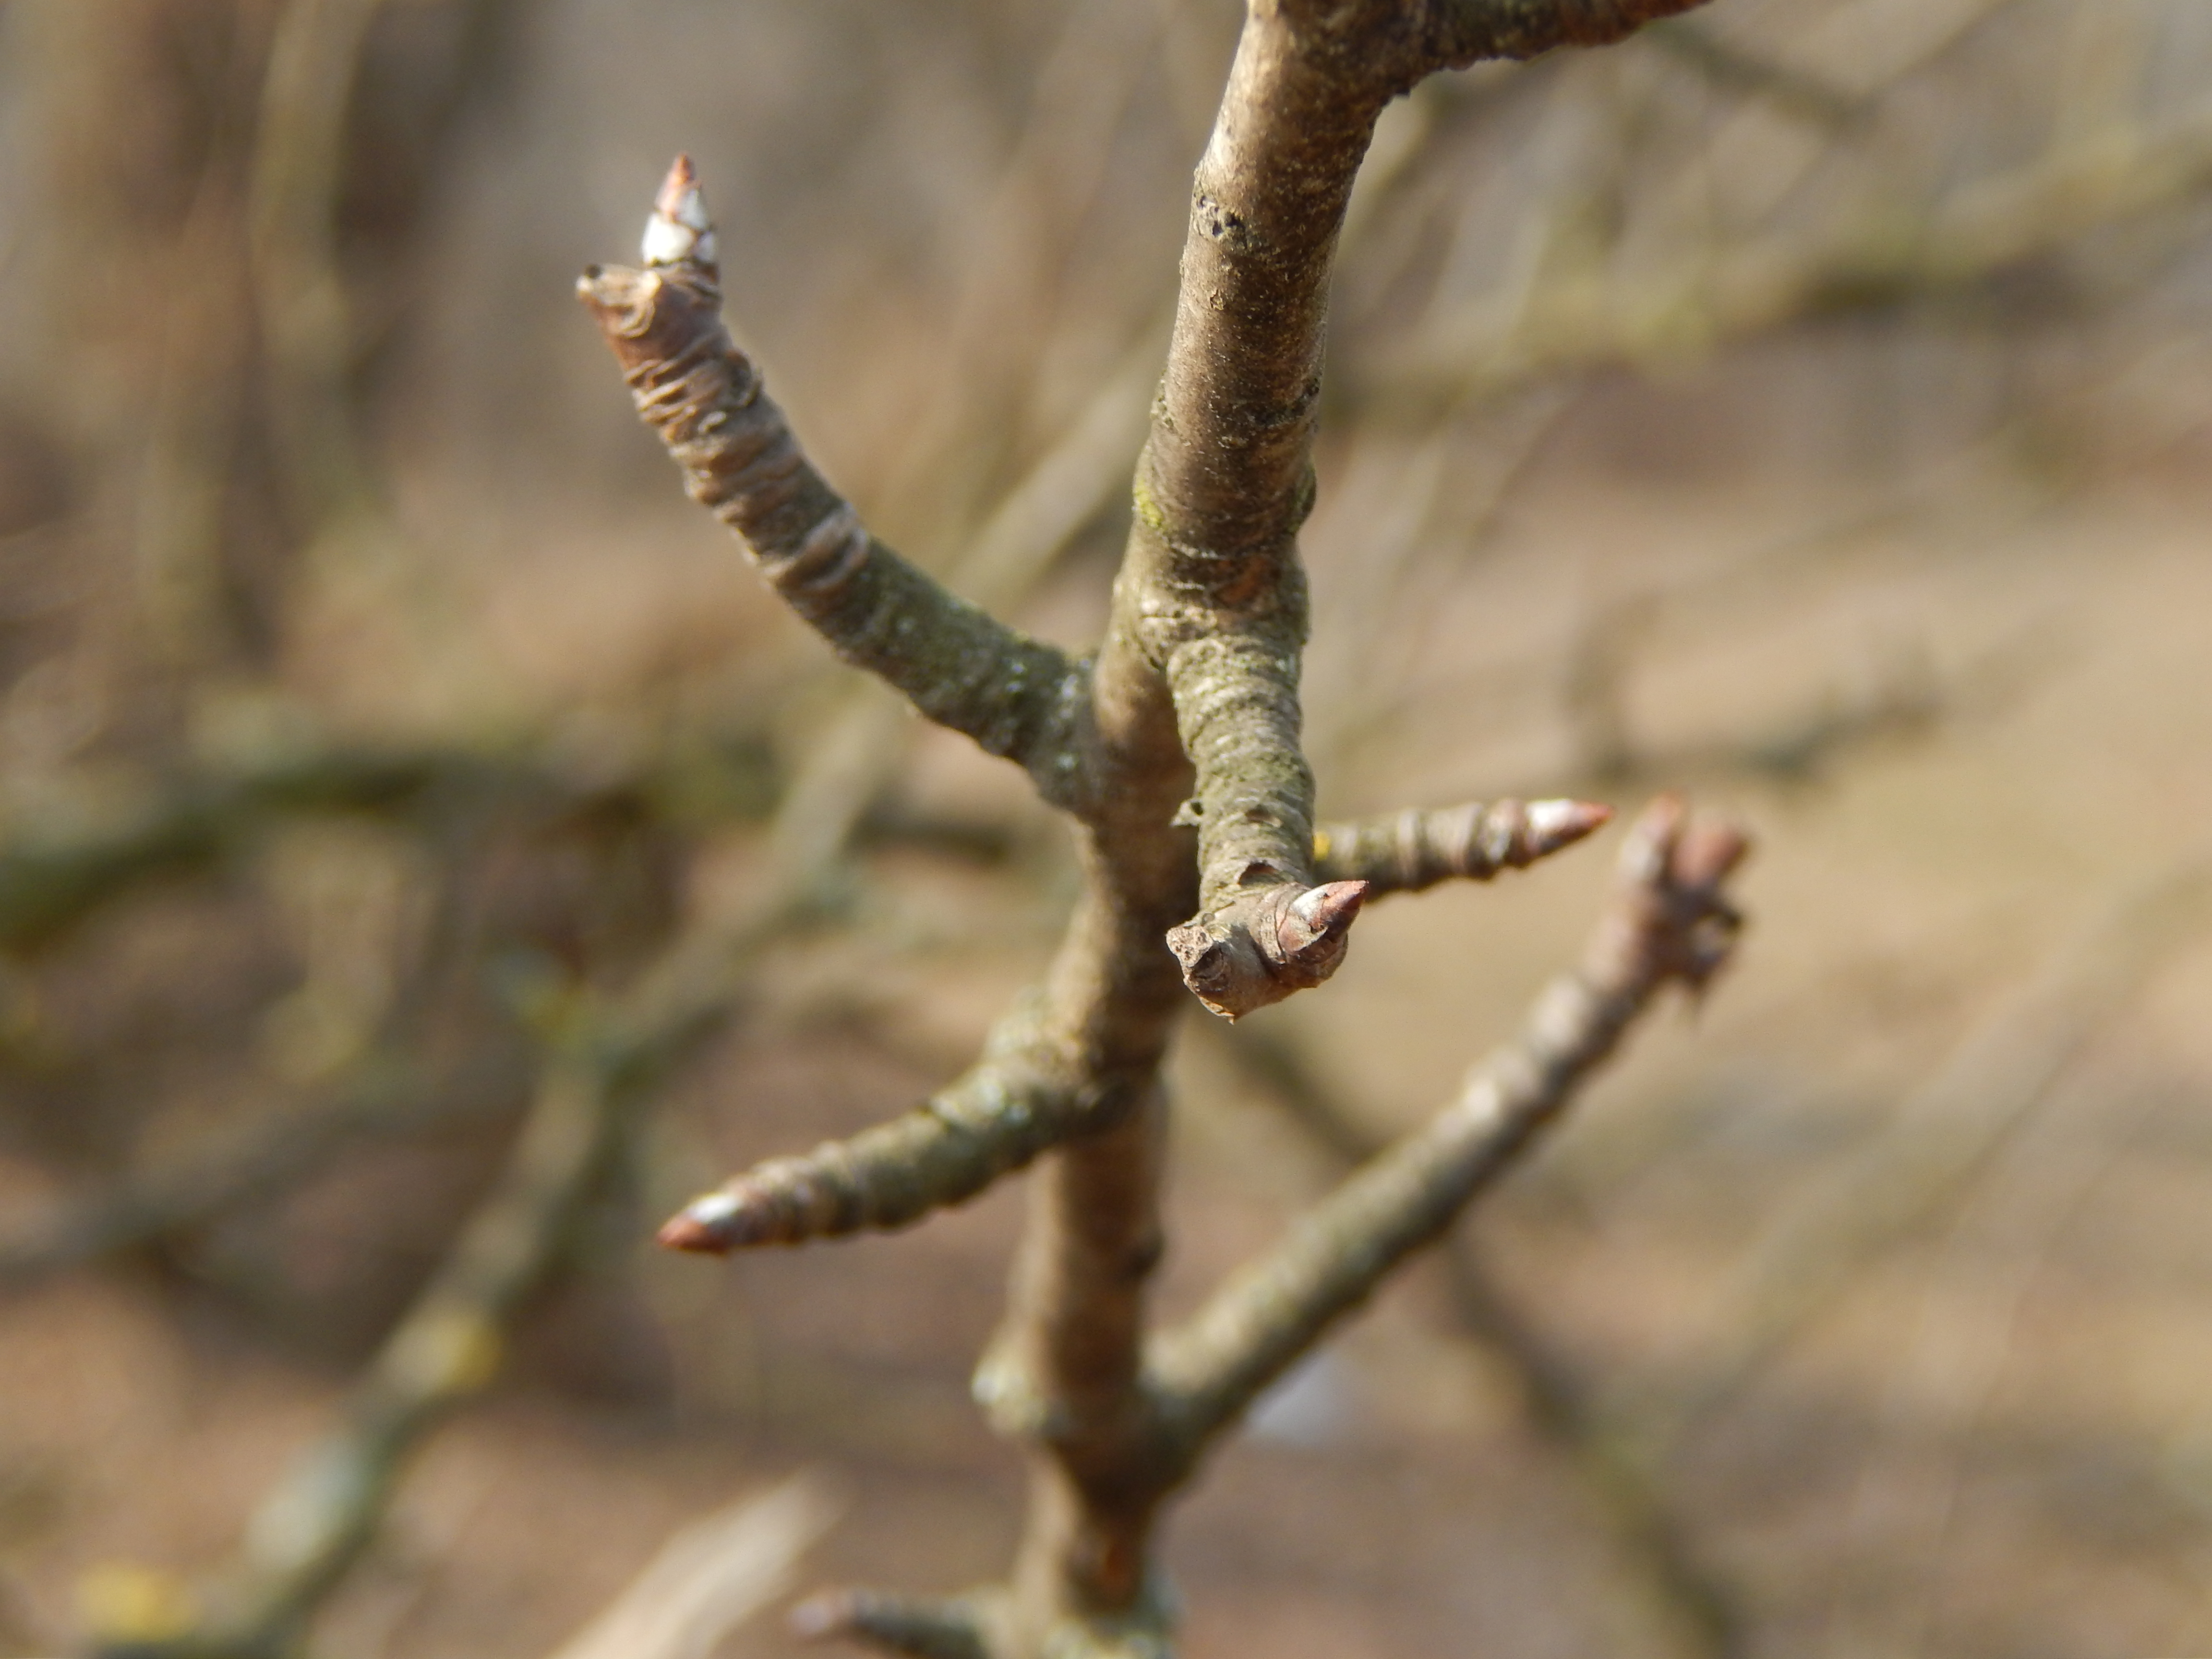
willow, spring, pussy, branch, green, background, white, season, closeup, plant, blue, tree, bloom, new, nature, flowers, beauty, decoration, natural, fresh, bright, flower, floral, twigs, fauna, twig, macro photography, plant stem, wildlife, insect